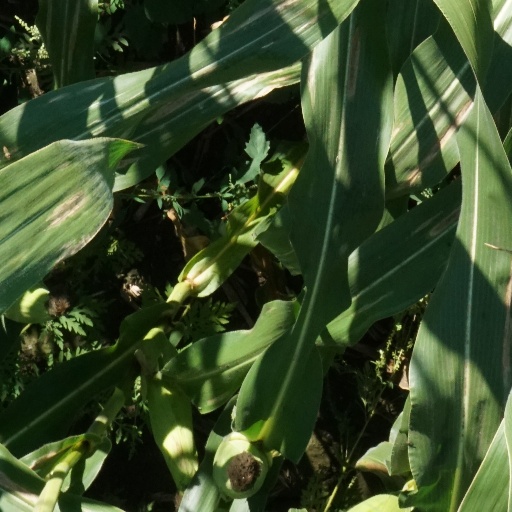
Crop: maize; corn